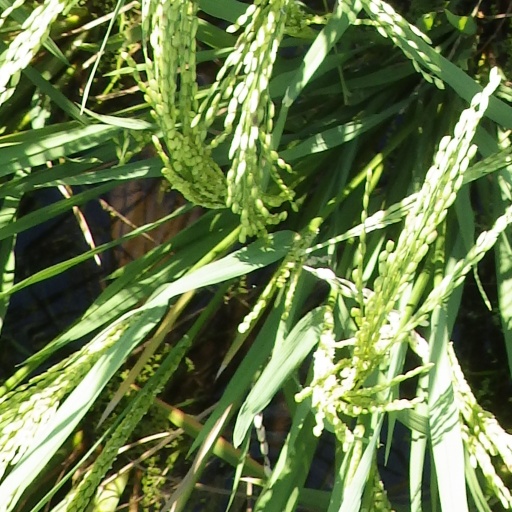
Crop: rice